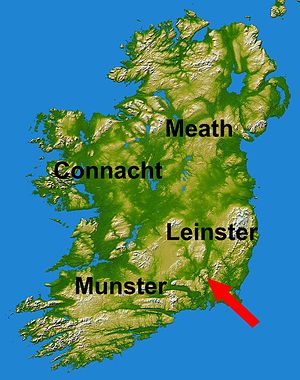
Henrik 2. af England / Senere regeringsperiode (1162–1175) / Invasionen af Irland
Irlands kongeriger i 1171 og en pil, der viser Henriks invasion
Henrik 2. var konge af England fra 1154 til sin død. Han var den første konge af Huset Plantagenet.